Guangxi

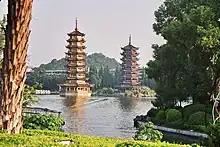
Pagodas in Guilin.

The Hunan–Guangxi Railway (Xianggui Line), which bisects the autonomous region diagonally from Quanzhou in the northeast on the border with Hunan to Pingxiang in the southwest on the border with Vietnam, passes through Guangxi's three principal cities, Nanning, Liuzhou and Guilin. Most other railways in Guangxi are connected to the Xianggui Line.